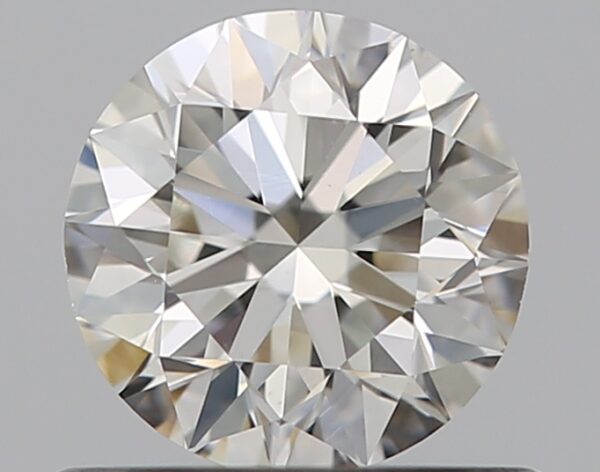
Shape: round
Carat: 0.59
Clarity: VS1
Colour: H
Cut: EX
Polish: EX
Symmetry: EX
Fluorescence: N
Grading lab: GIA
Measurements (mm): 5.32 x 5.36 x 3.34